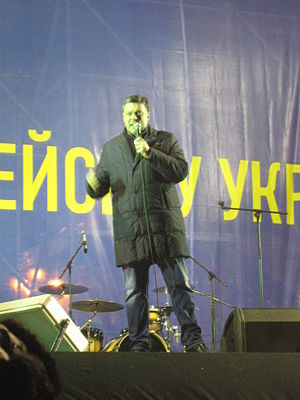
Oleg Tjagnibok
Oleg Tjagnibok
Oleg Jaroslavovitj Tjagnibok er en ukrainsk højrepopulistisk/nationalistisk politiker, og partileder af Svoboda.